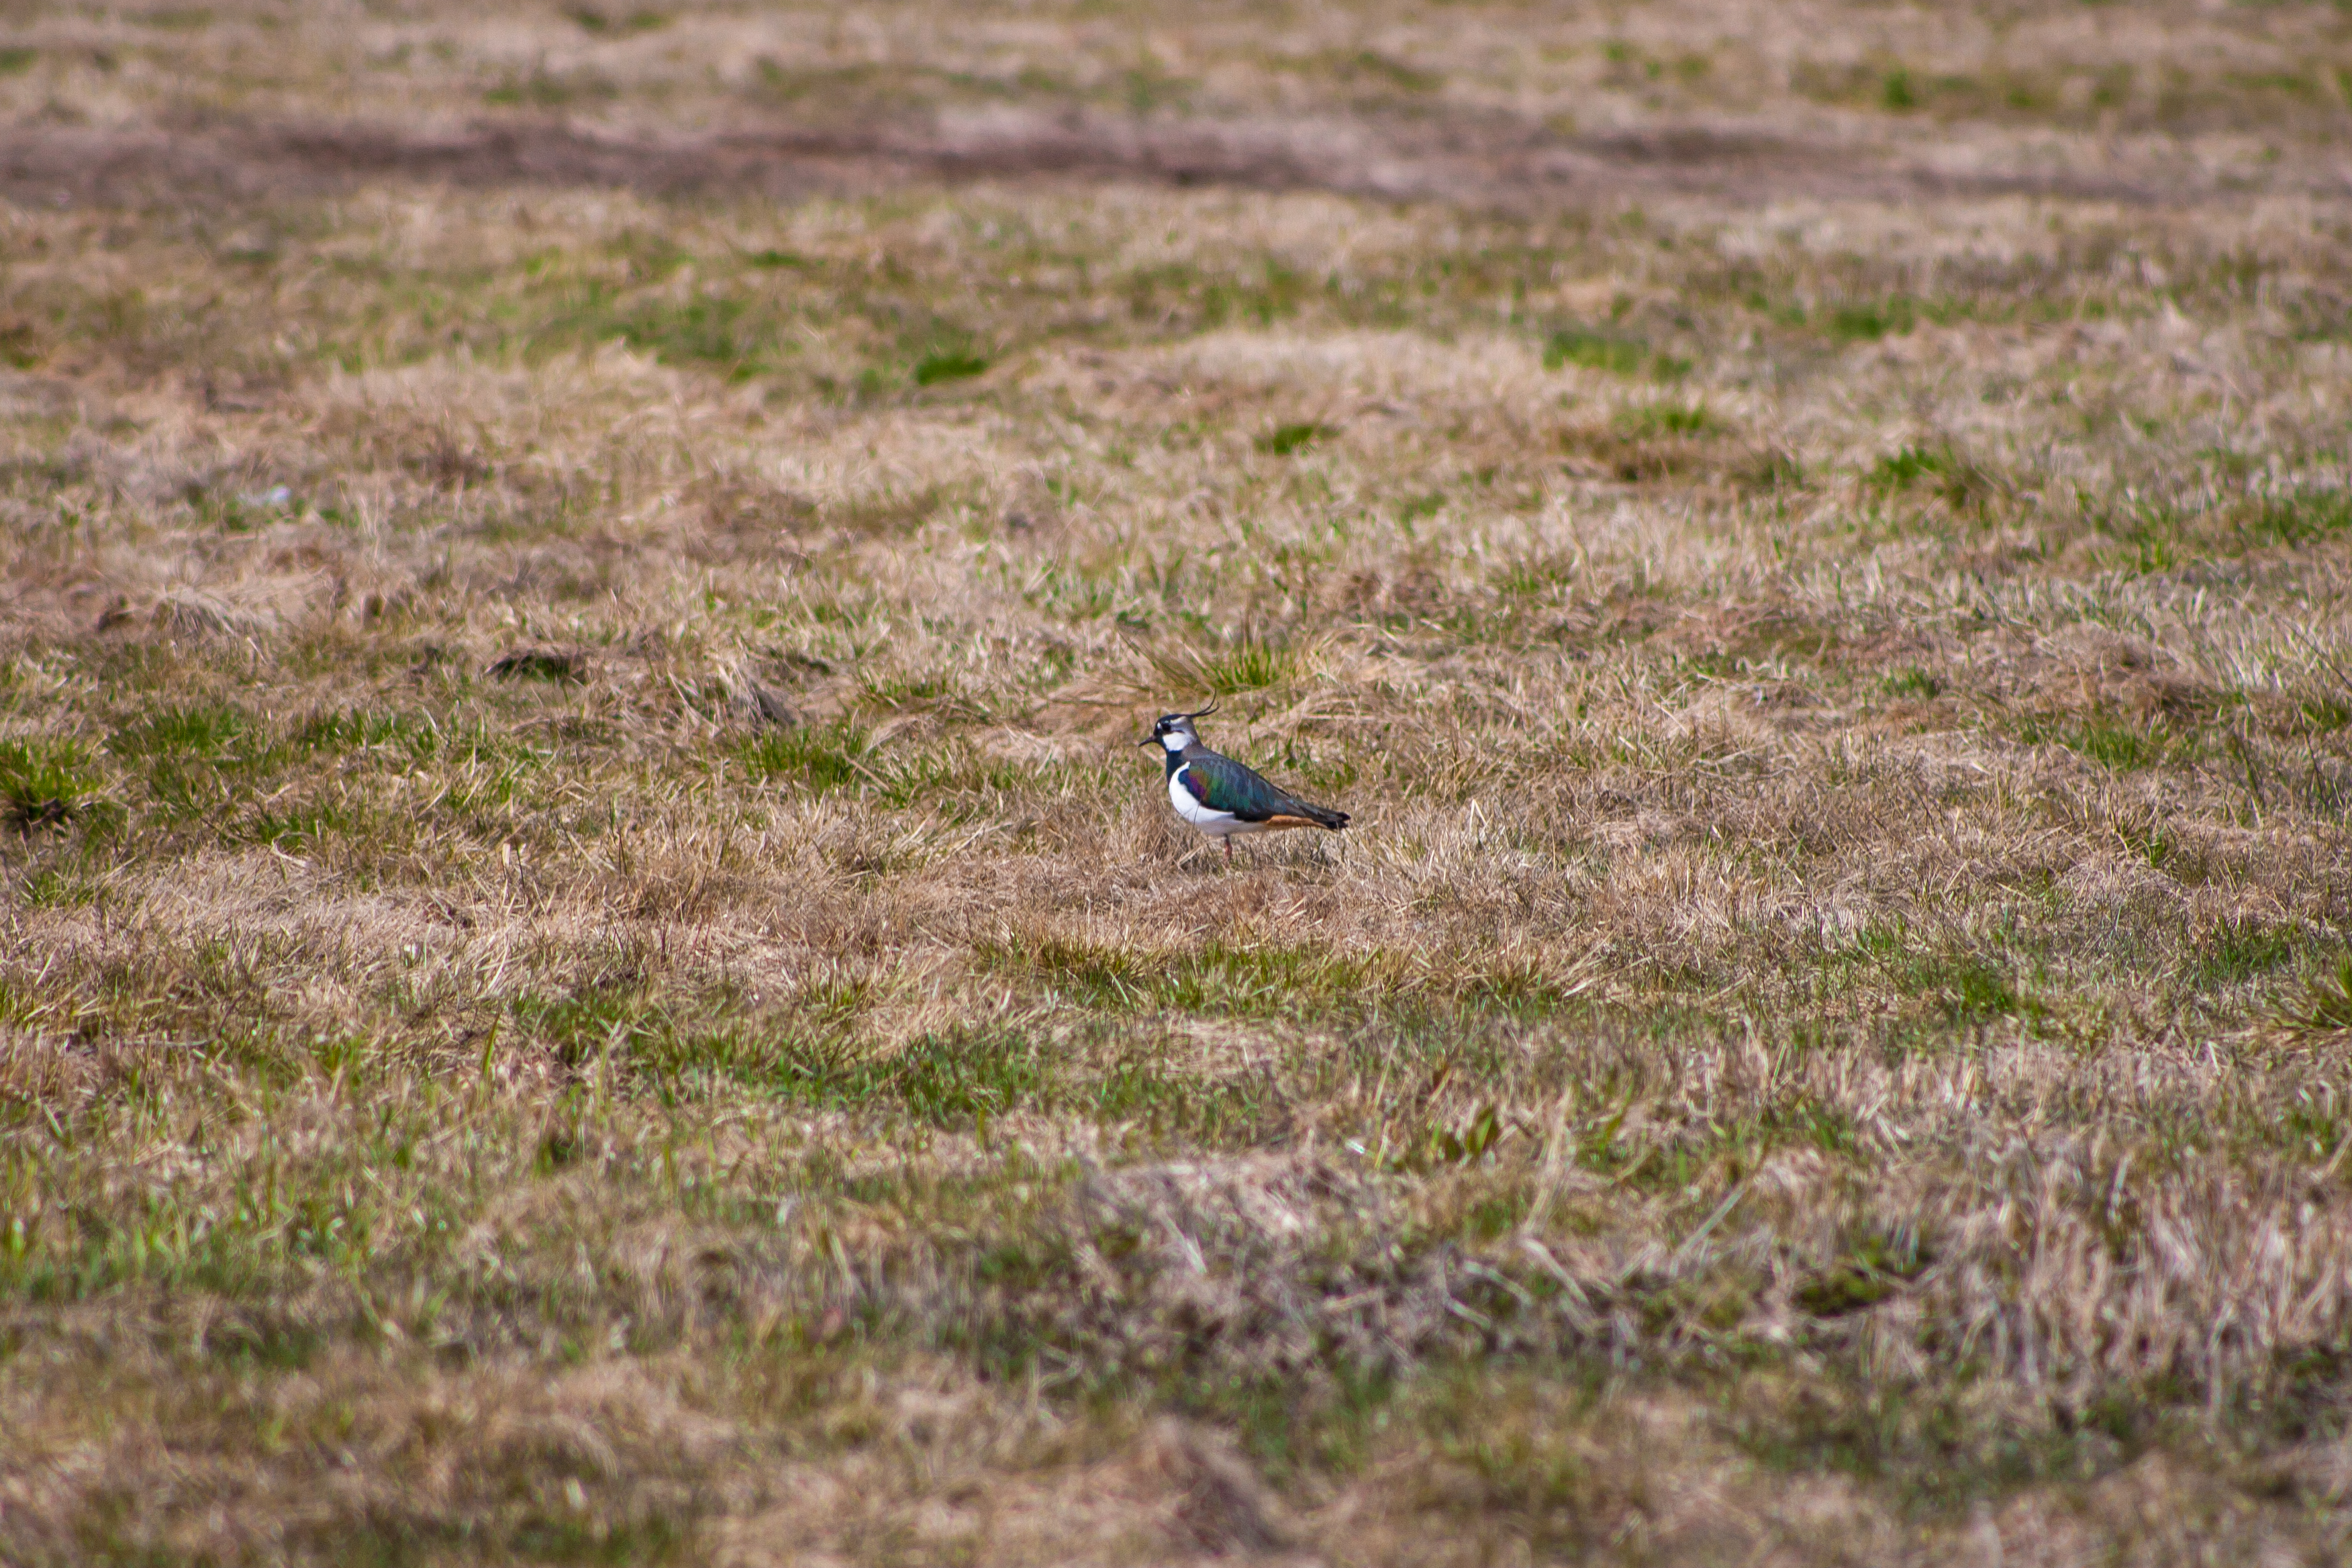
images, bird, ecoregion, natural environment, plant, beak, grassland, grass, plain, groundcover, terrestrial animal, meadow, grass family, prairie, landscape, field, soil, herbaceous plant, perching bird, steppe, pasture, wing, wildlife, seabird, tundra, shrubland, flooring